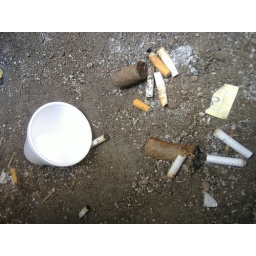
having drank the cup dry, the tiny white woman, the petite brown girls, could only be filled by rugged dark thickness.